Dante's Inferno (1967 film)

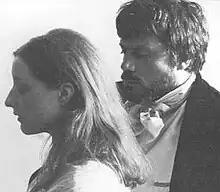
Judith Paris as Lizzie Siddal and Oliver Reed as Rossetti.

Dante's Inferno: The Private Life of Dante Gabriel Rossetti, Poet and Painter is a 1967 British 35 mm docudrama film directed by Ken Russell and first screened on BBC1 on 22 December 1967 as part of "Omnibus". It quickly became a staple in cinemas in retrospectives of Russell's work.